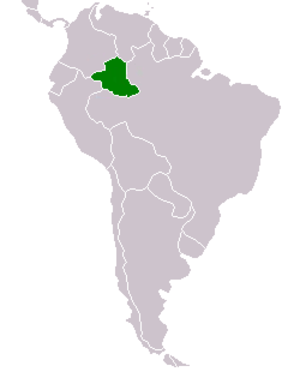
Spirillen / Baggrund
Palombias placering i Sydamerika
Spirillen er en tegneseriefigur skabt af tegneserieforfatter Franquin. Spirillen blev skabt som bifigur i serien Splint & Co., som Franquin var forfatter på i en årrække. Da Franquin forlod serien tog han Spirillen med sig, for at lave en solo serie med figuren.